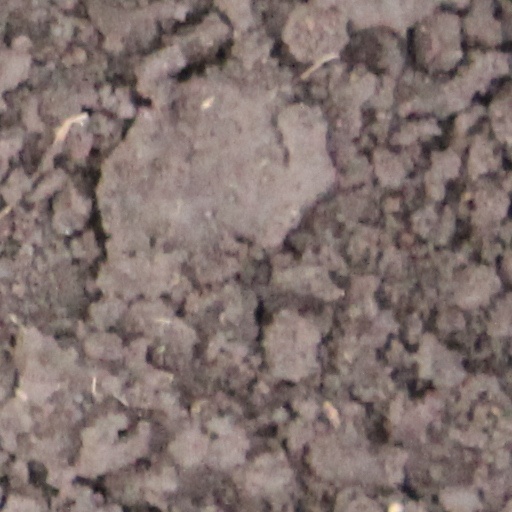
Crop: wheat